Donglu Road station

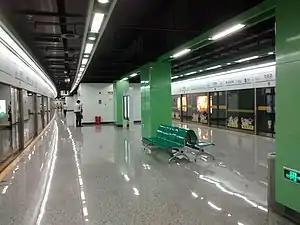
Station platform

Donglu Road is a Shanghai Metro station located on Line 12 in Pudong, Shanghai. Located at the intersection of North Pudong Road and Donglu Road, the station opened on 29 December 2013, as part of an initial fifteen station-long segment of Line 12 between and stations.